Yosemite Valley Railroad

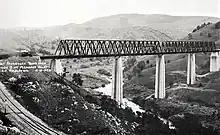
The first passenger train of the Yosemite Valley Railroad crossing the Barrett Bridge in April 1926.

In 1922, the Merced Irrigation District made the decision to construct the Exchequer Dam on the Merced River. This required the relocation of 16.7 miles of the main rail route, from Merced Falls nearly to Bagby Station.